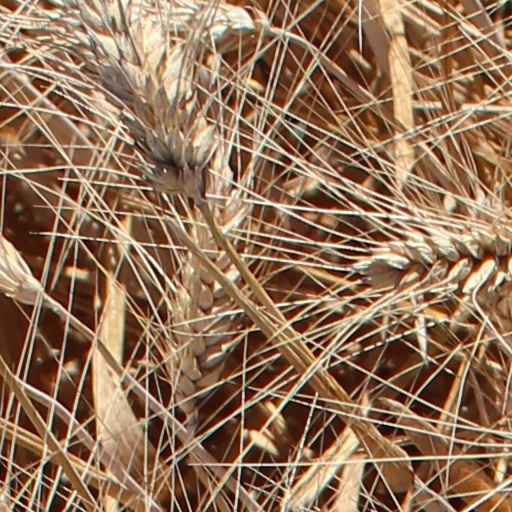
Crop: wheat